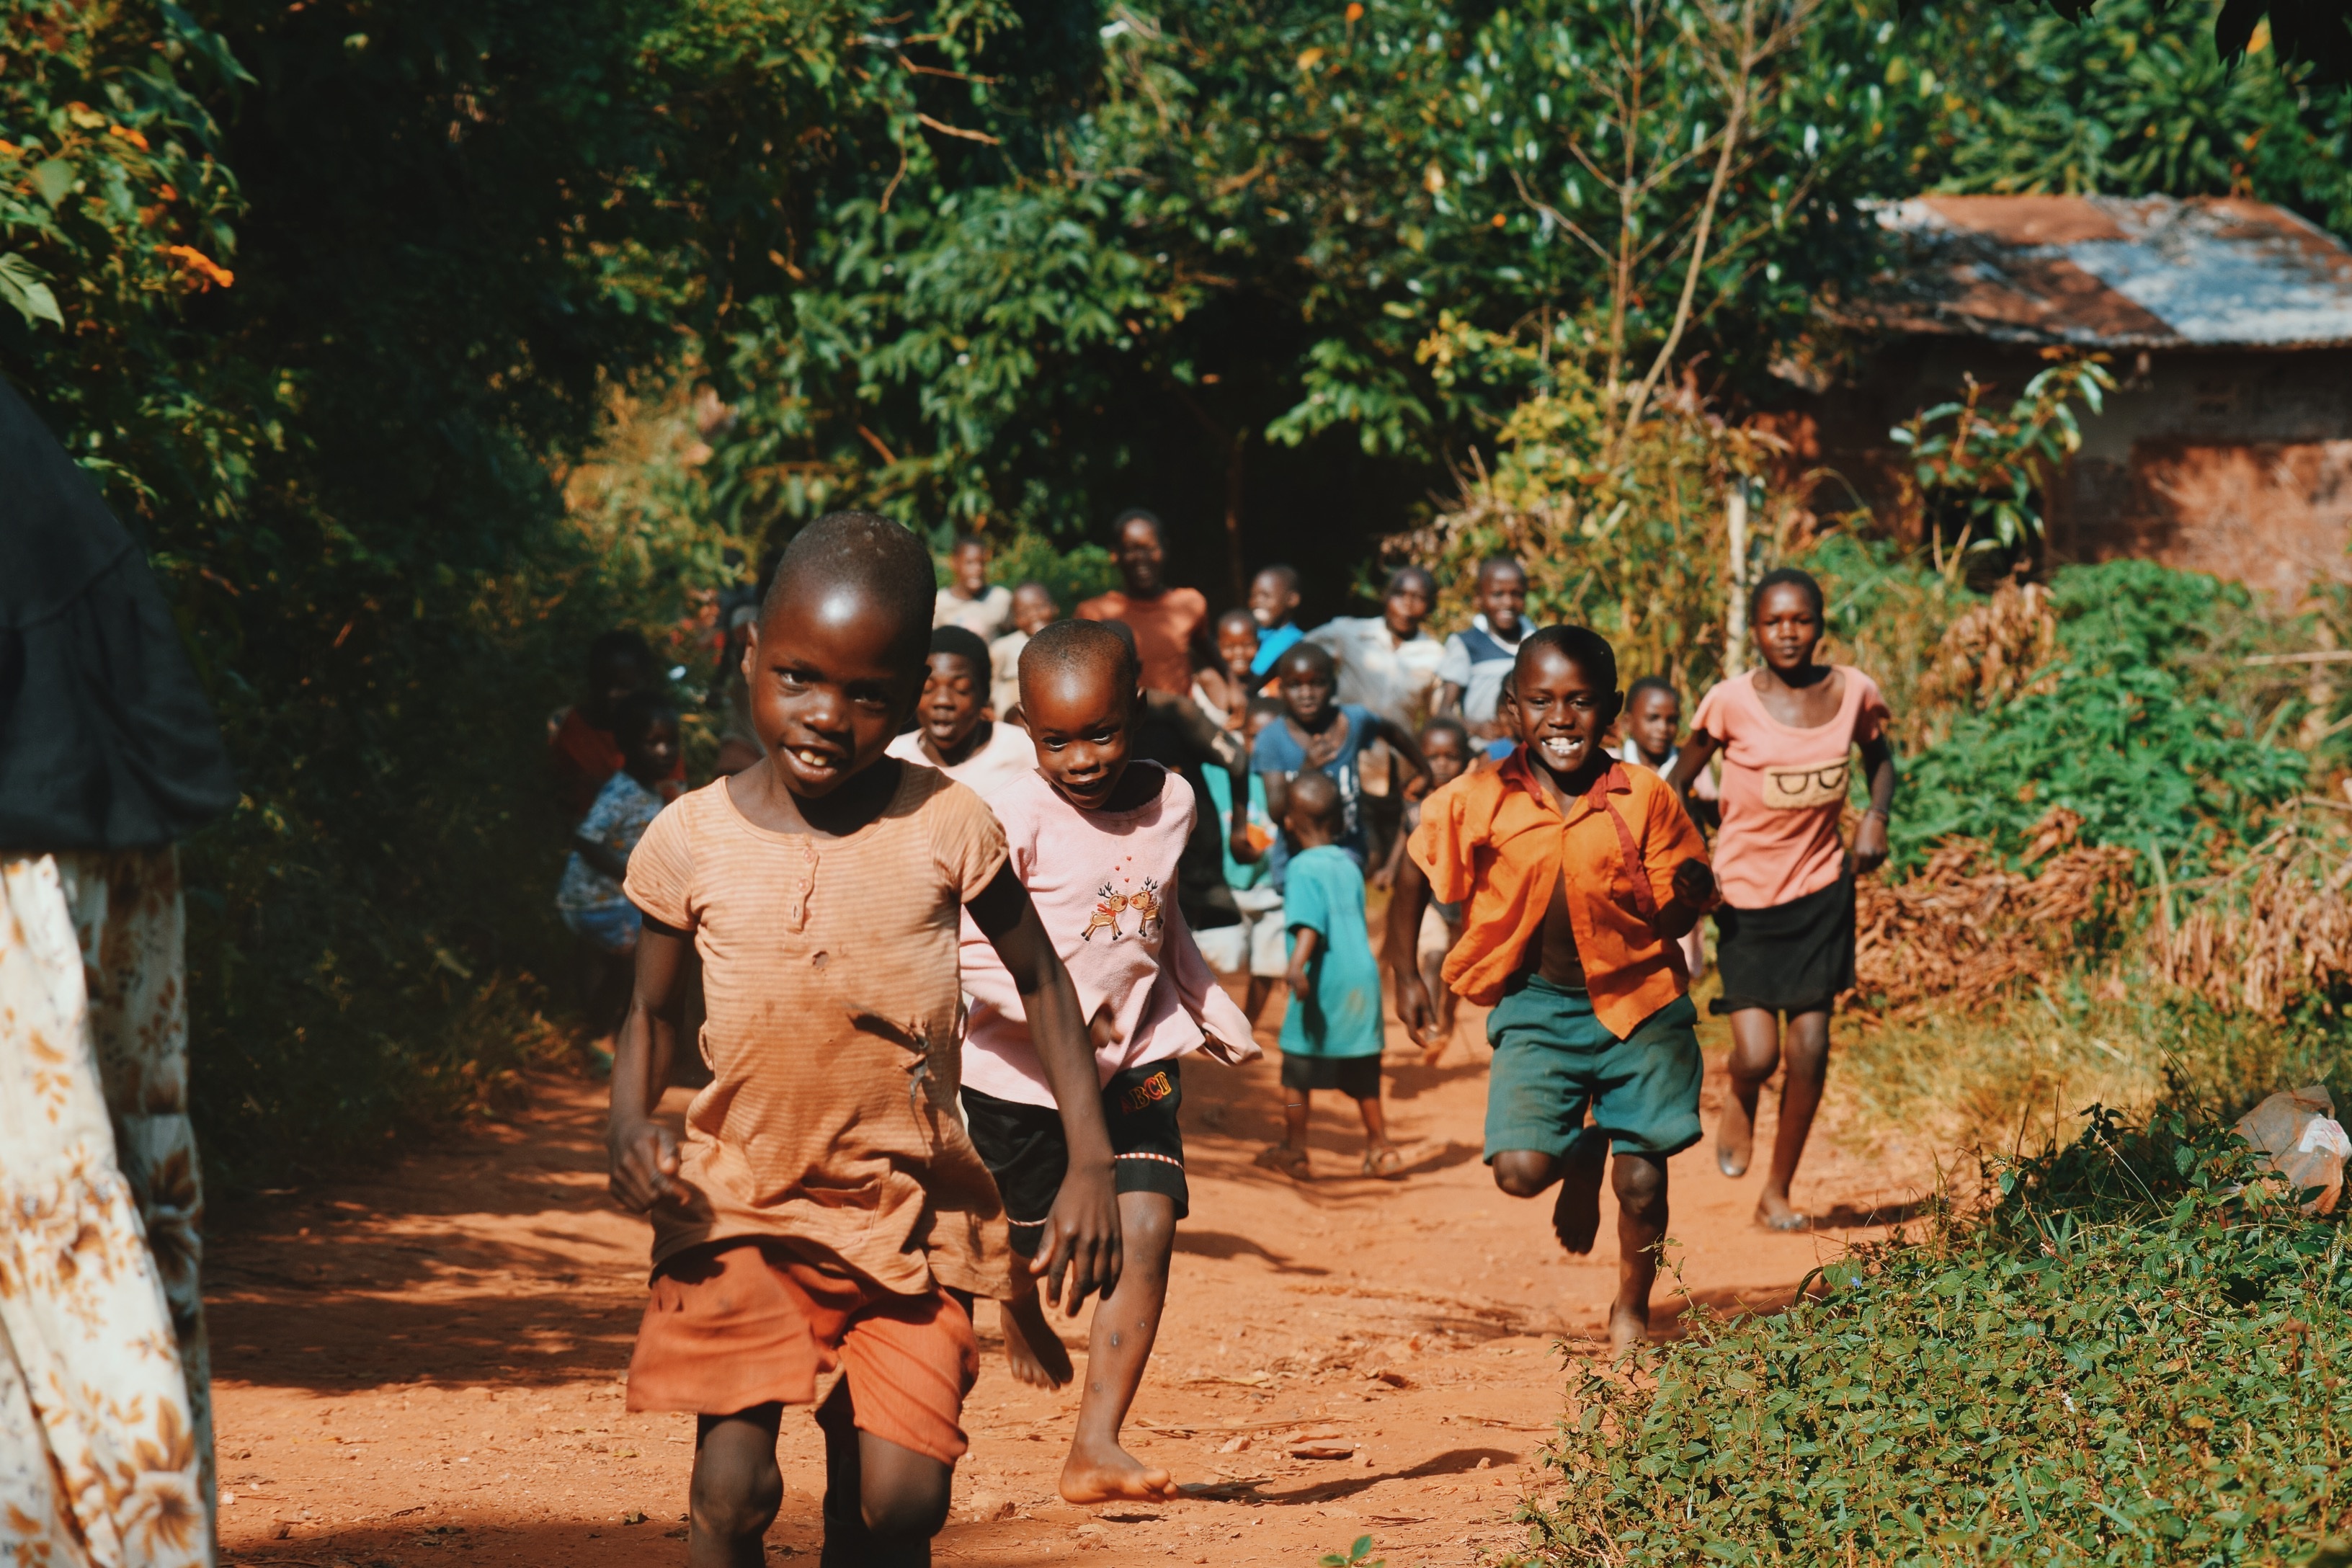
group, people, running, kid, africa, child, family